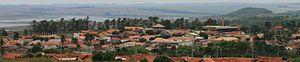
Porecatu est une ville brésilienne de l'État du Paraná. Sa population était estimée à 14 086 habitants en 2014.